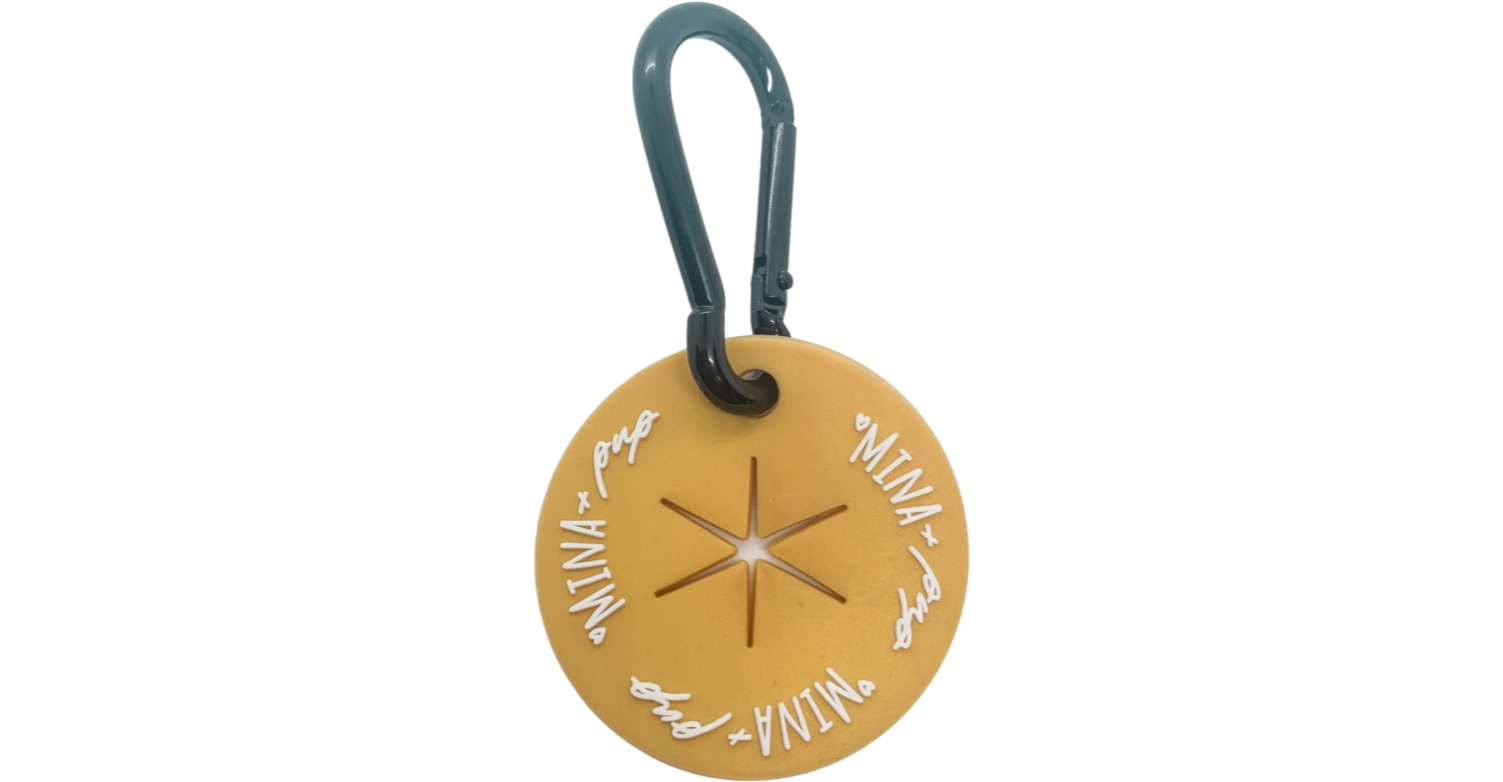
Poop Buddy Gold
Keep your hands free of SH!T! Simply tie a knot in your waste bag, and feed the knot through the silicon opening. Clip the Poop Buddy unto the leash until you get to a trashcan. *As cute as these are, they are only meant to withstand the weight of sh!t. Please don't overload with other items.
Brand: Carmine Phanes
Category: Animals & Pet Supplies > Pet Supplies > Pet Waste Bag Dispensers & Holders > Storage Dispensers